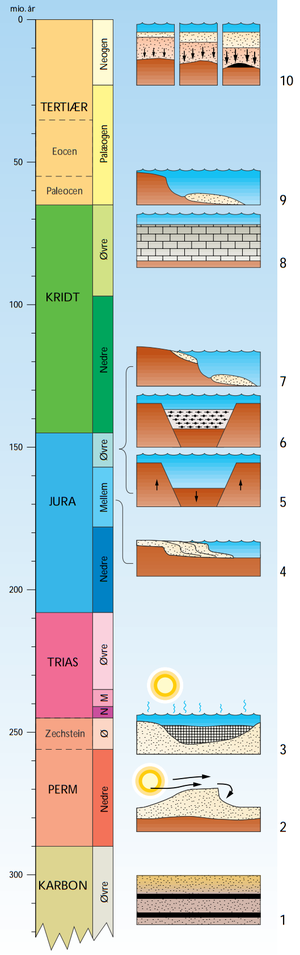
Nordsøolie / Geologi / Dannelse af kulbrinter
Stratigrafisk søjle med vigtige begivenheder i nordsøoliens dannelse.
Stratigrafisk søjle med vigtige begivenheder i nordsøoliens dannelse
Nordsøolie er en samlet betegnelse for forekomster af kulbrinter under Nordsøens bund. De første oliefelter i Nordsøen blev opdaget i begyndelsen af 1960'erne, og siden da har alle lande rundt om Nordsøen iværksat indvinding af de værdifulde råstoffer. Produktionen af olie toppede i 1999 med en dagsproduktion på over 1 mio m³, mens dagsproduktionen af gas nogle år senere nåede tæt på 1 mia m³. Siden da har produktionen været jævnt aftagende.